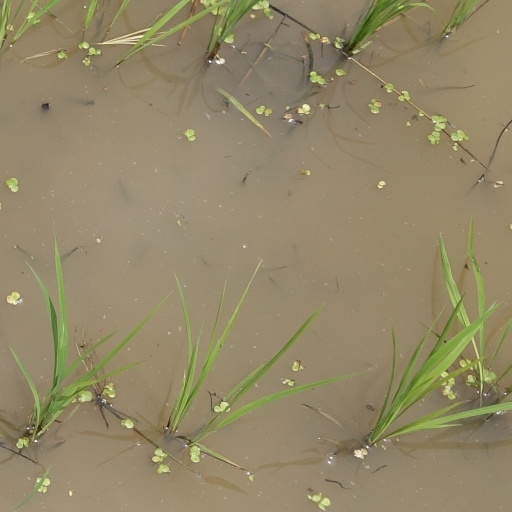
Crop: rice